Dag Fornæss

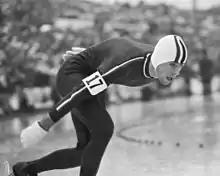
Dag Fornæss in 1971

Dag Fornæss (born 30 June 1948) is a former speed skater from Norway who won the Norwegian, European, and World Allround Championships in 1969. He was born in Hamar.